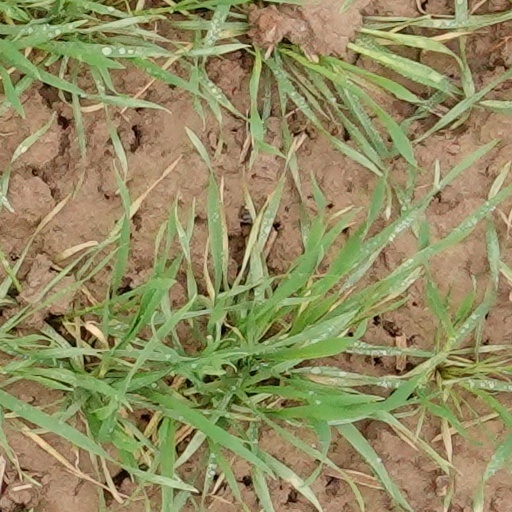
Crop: wheat